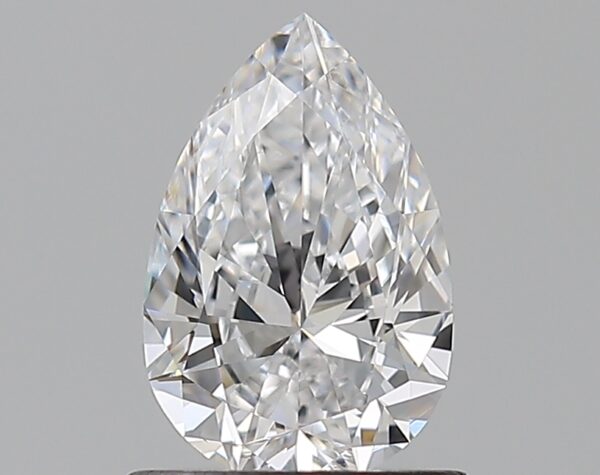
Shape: pear
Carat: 0.7
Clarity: VVS2
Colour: D
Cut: EX
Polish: VG
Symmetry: EX
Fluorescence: N
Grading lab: GIA
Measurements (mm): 7.65 x 5.01 x 2.96